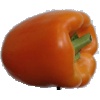
Label: orange_pepper